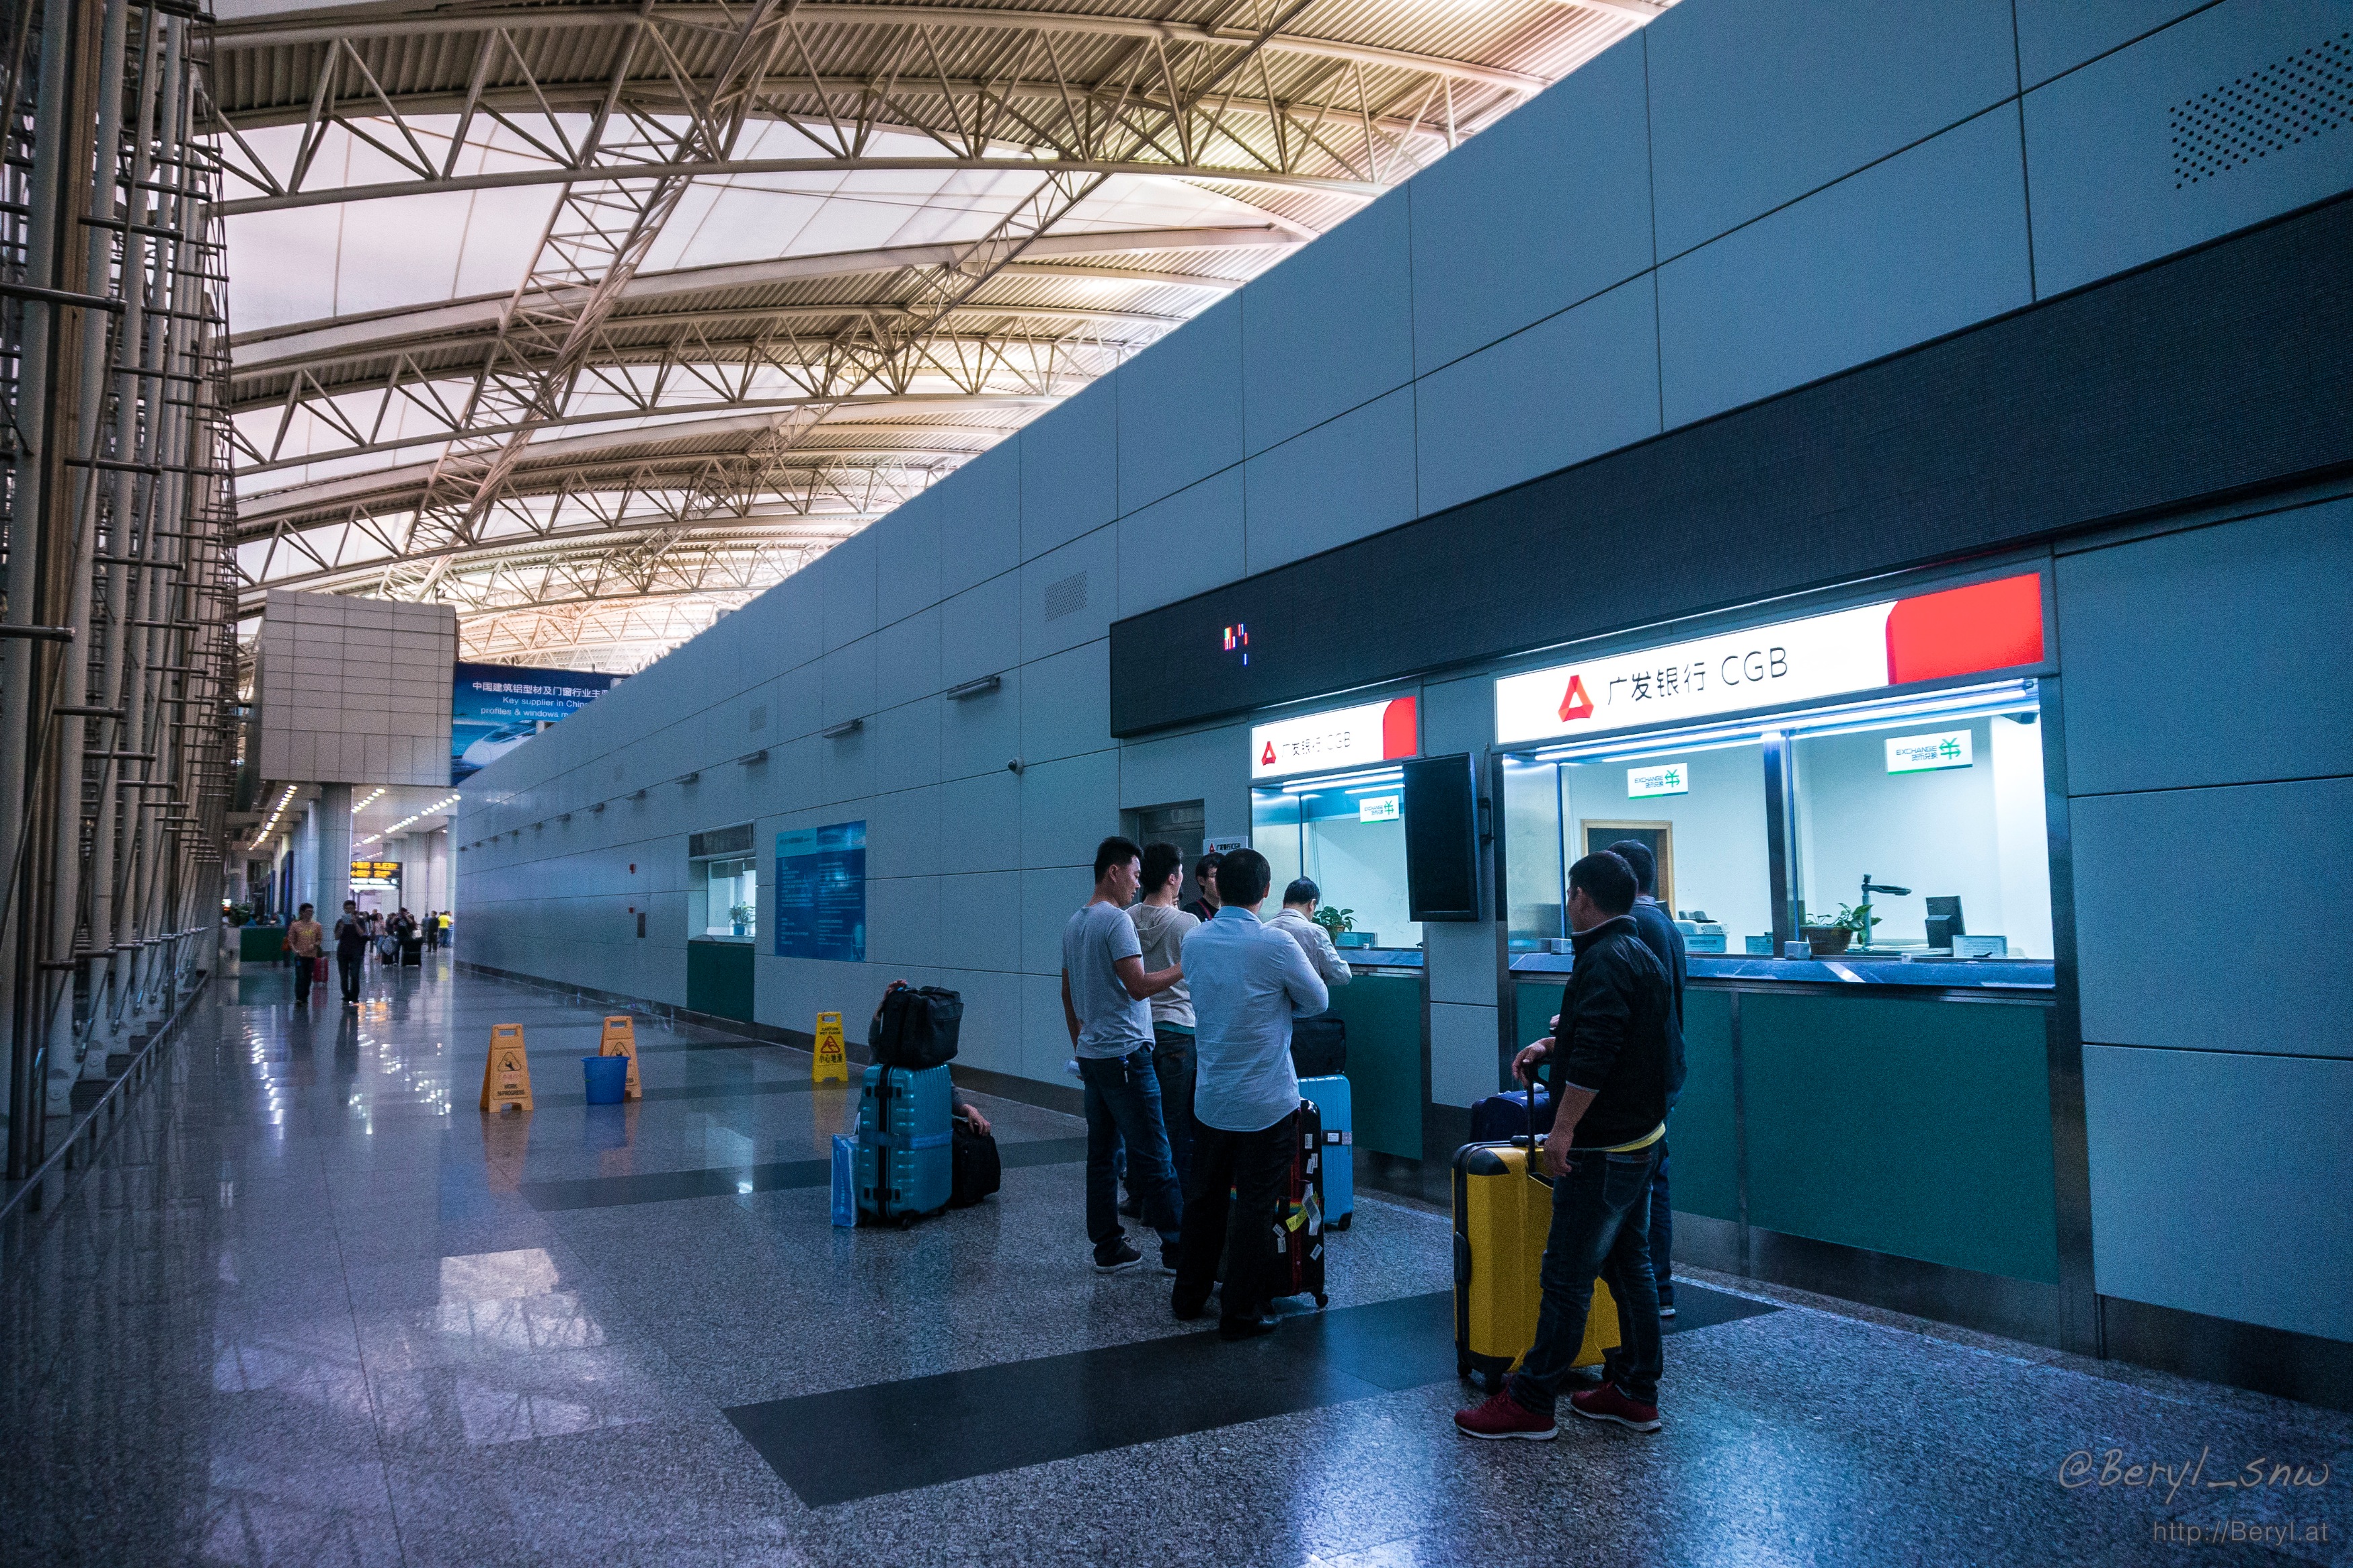
landscape, people, street, building, airport, dusk, transport, vehicle, indoor, contrast, public transport, airport terminal, metro station, colour, bank, infrastructure, canton, sony, china, mirrorless, nex6, epz1650mmf3556oss, adobeacr